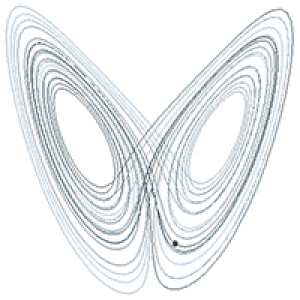
L' « effet papillon » est une expression qui résume une métaphore concernant le phénomène fondamental de sensibilité aux conditions initiales de la théorie du chaos. La formulation exacte qui en est à l'origine fut exprimée par Edward Lorenz lors d'une conférence scientifique en 1972, dont le titre était :
La psychologie du développement est une branche de la psychologie. Son objet est de comprendre d'une part, comment l'humain se développe, d'autre part, pourquoi il se développe : comment et pourquoi les processus mentaux, les comportements, les performances et habiletés changent au cours de sa vie humaine. Cette discipline embrasse tous les aspects du développement psychologique et tous les âges du développement humain, du développement prénatal à la mort.